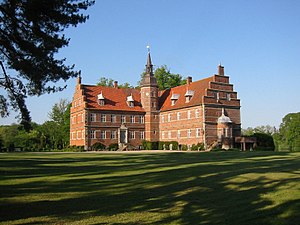
Rønninge Søgård
Rønningesøgård fra 1596
da:Rønninge Søgård. Hovedbygningen fra 1596
Rønninge Søgård, også stavet Rønningesøgaard, er et tidligere krongods, kendt fra i hvert fald 1326. Beliggende i Rønninge Sogn, Åsum Herred, i Kerteminde Kommune. Hovedbygningen er opført i 1596-1672 og ombygget i 1757-1868.